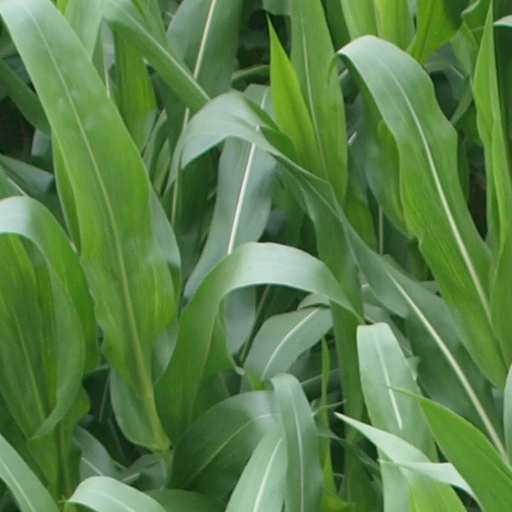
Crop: maize; corn